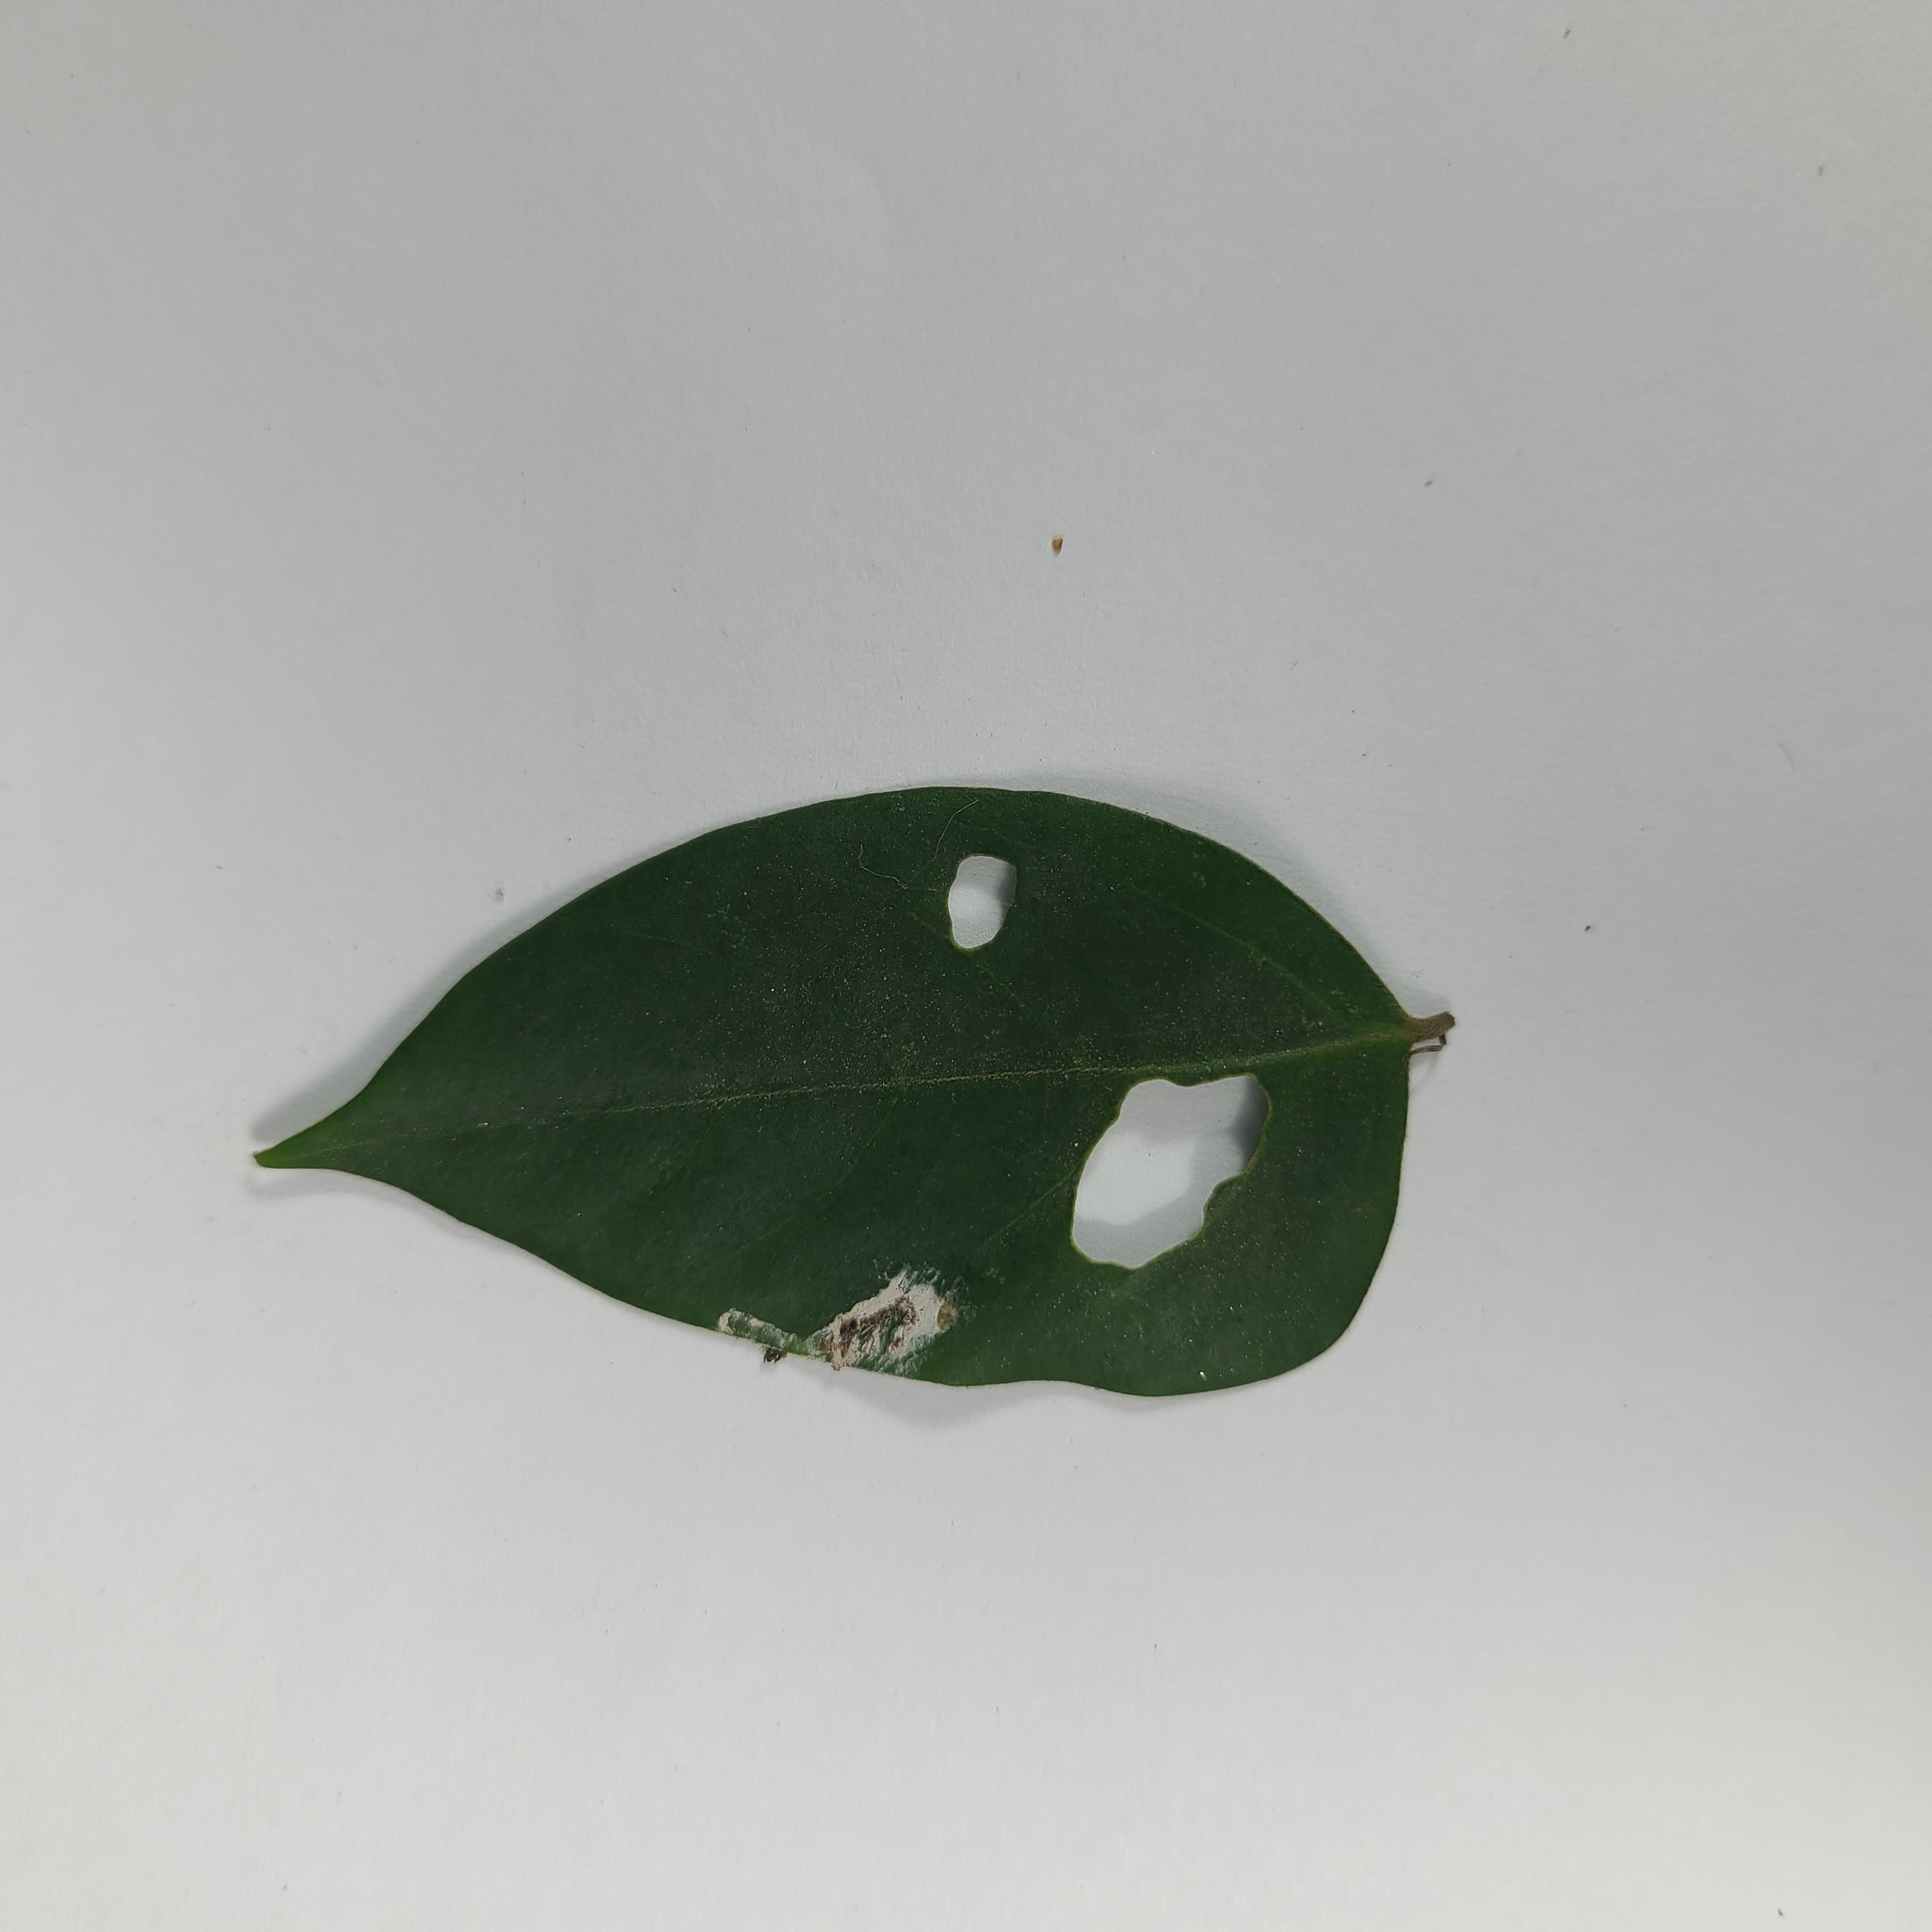
Label: Insect Hole leaves